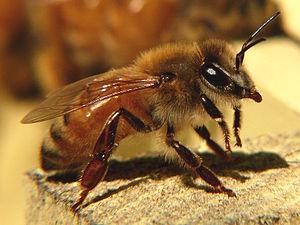
Les abeilles forment un clade d'insectes hyménoptères de la superfamille des Apoïdes. Au moins 20 000 espèces d'abeilles sont répertoriées sur la planète dont environ 2 000 en Europe et près de 1 000 en France. En Europe, l'espèce la plus connue est Apis mellifera qui, comme la plupart des abeilles à miel, appartient au genre Apis. Cependant, la majorité des abeilles ne produit pas de miel, elles se nourrissent du nectar des fleurs. Une abeille d'hiver peut vivre jusqu'à 10 mois, tandis qu'une abeille d'été peut vivre jusqu'à 1 mois.